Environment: real
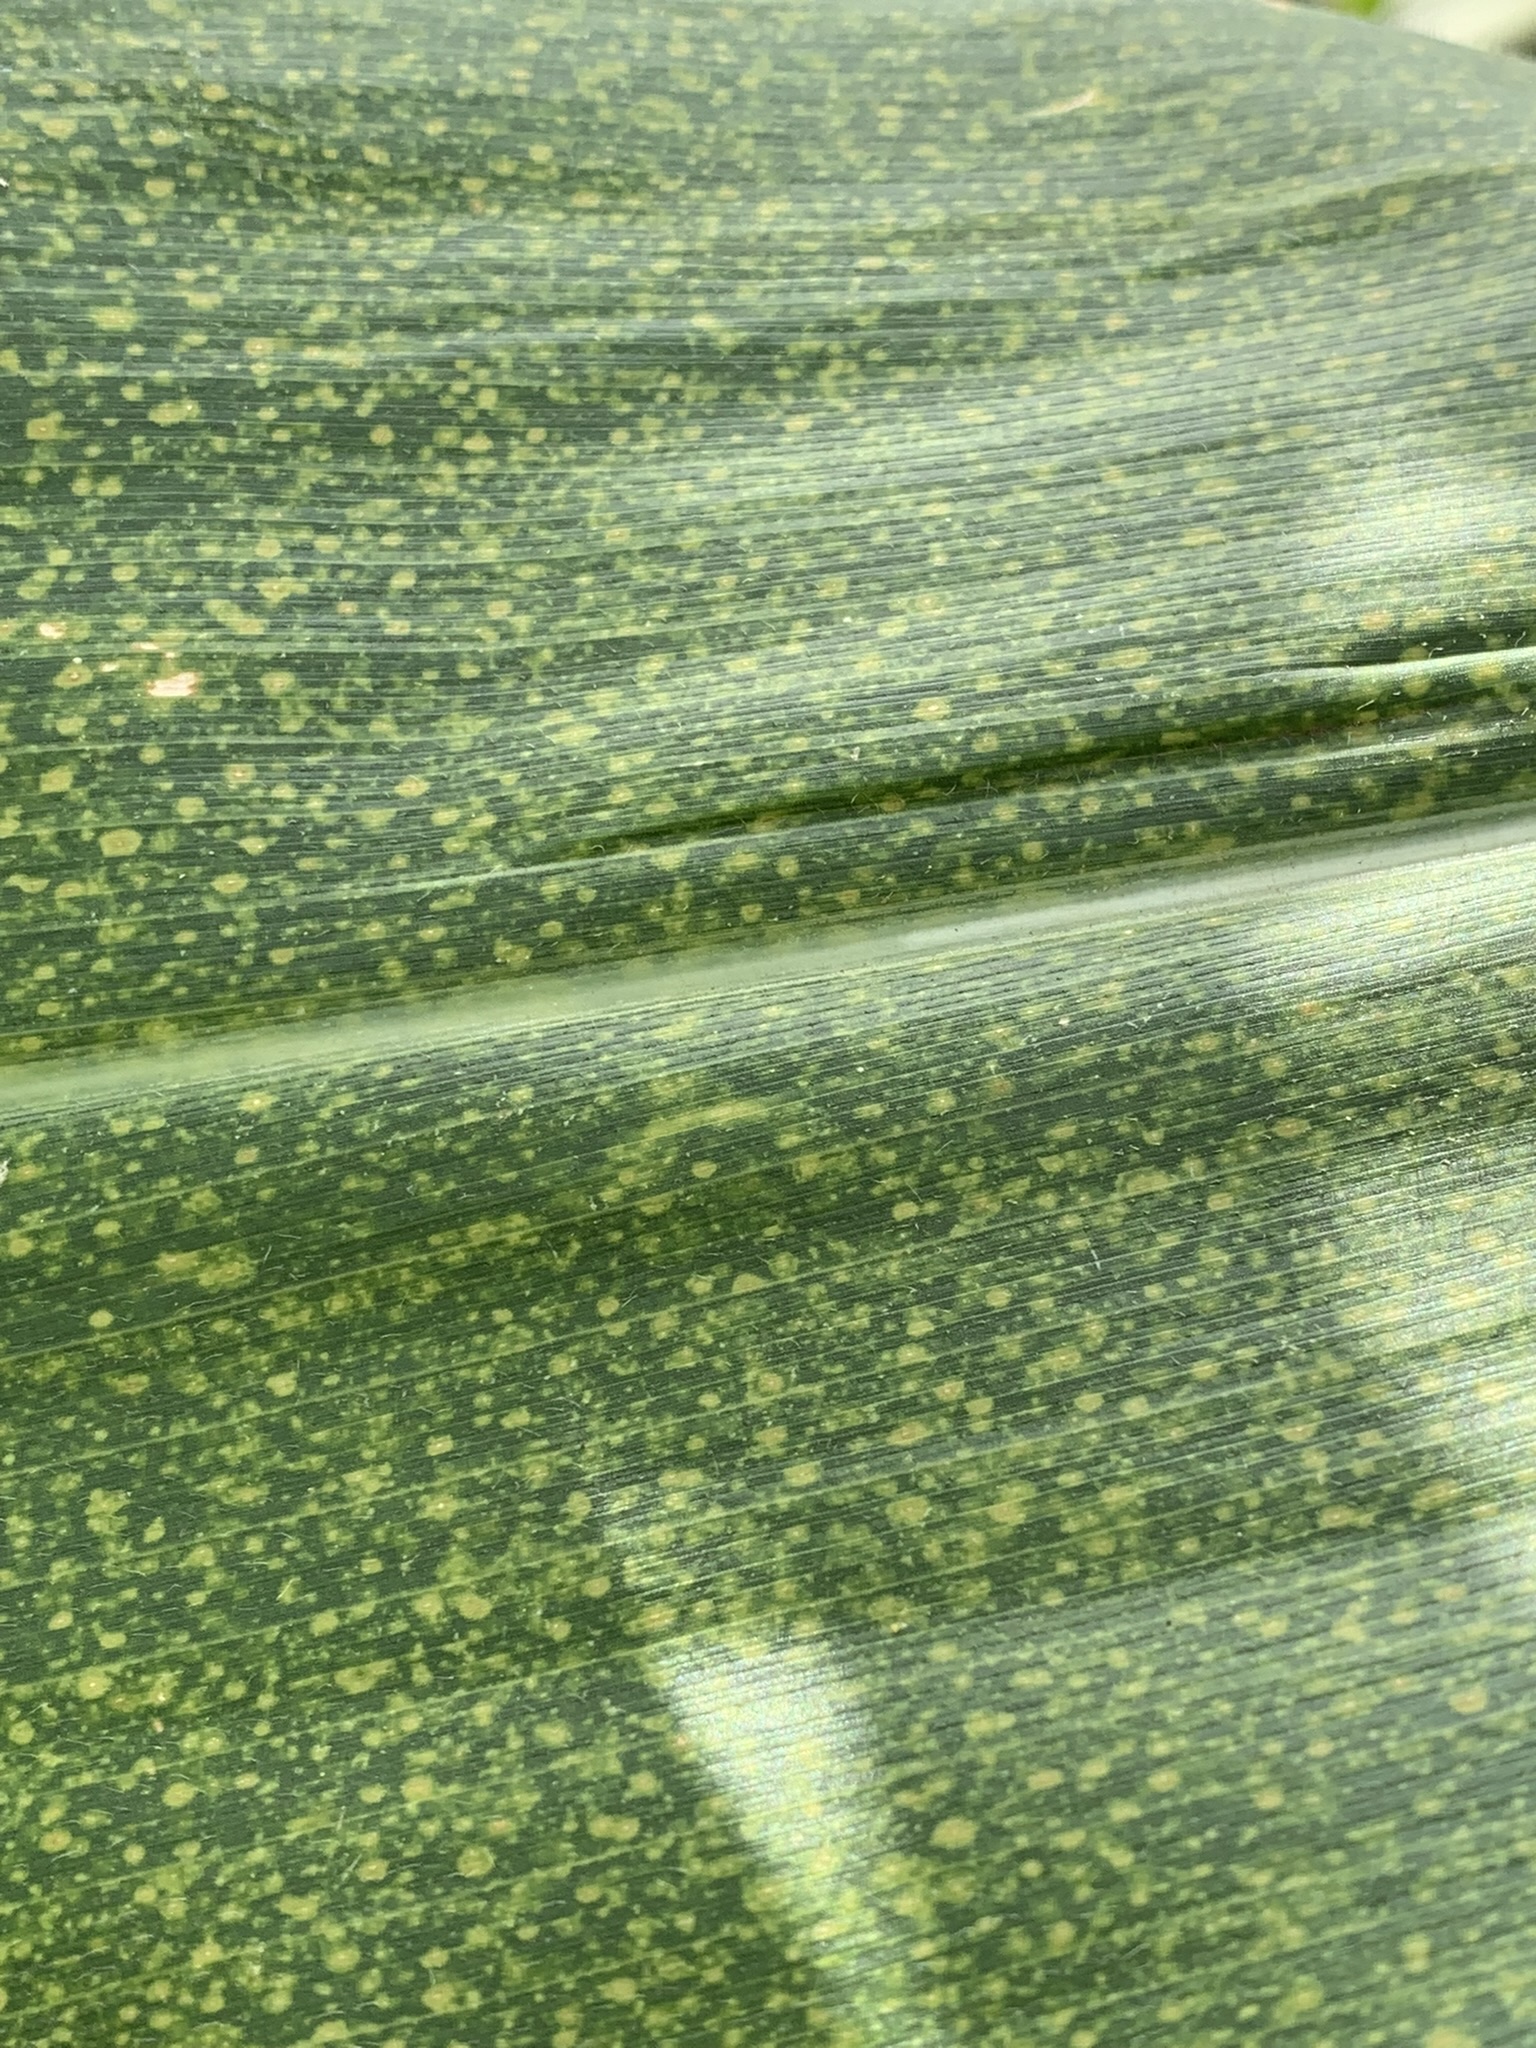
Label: lethal_necrosis